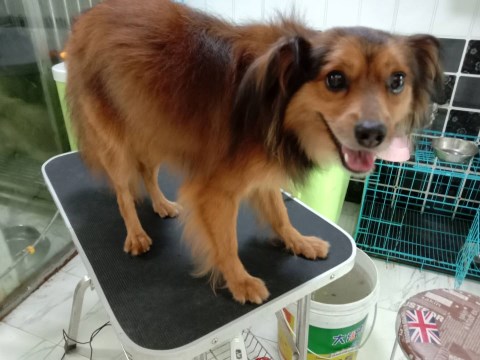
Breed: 2909-n000116-Cardigan